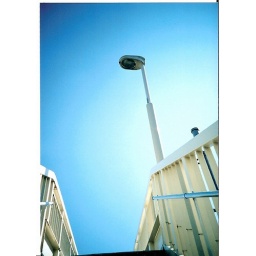
The blue sky which I looked up at in a pedestrian bridge (LC-A)